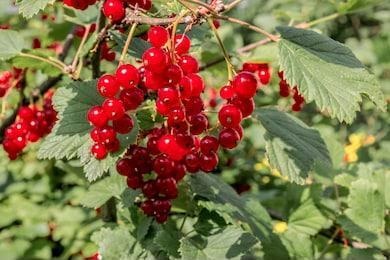
Label: redcurrant